Christine Watkins

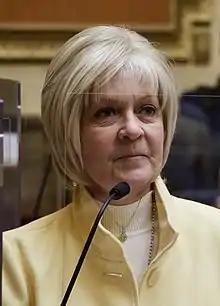

Christine Watkins (born 1950) is an American politician serving in the Utah House of Representatives, representing District 67.